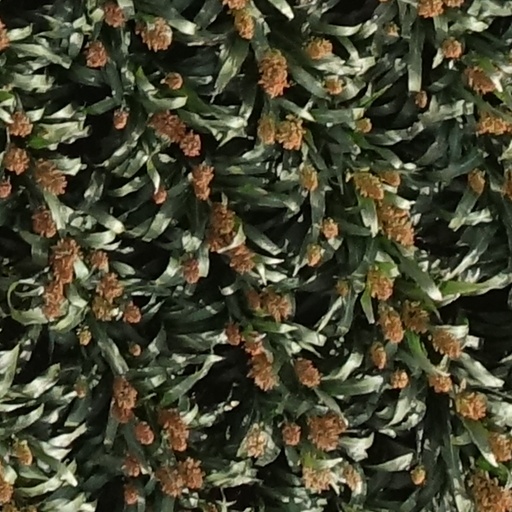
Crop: sorghum